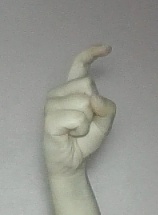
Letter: ra